Big Timber (TV series)

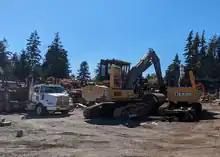
Some of the equipment used by Wenstob

The business at the centre of "Big Timber" is Wenstob Timber Resources, a limited company whose main site is a sawmill in Sooke. The owner is Kevin Wenstob, who runs it as a family business with his wife, Sarah Fleming, and son Erik. The inventory of equipment includes a barge, a bulldozer, six excavators, eight forklifts, five log loaders, ten logging trucks, a tower yarder and three wheel loaders.